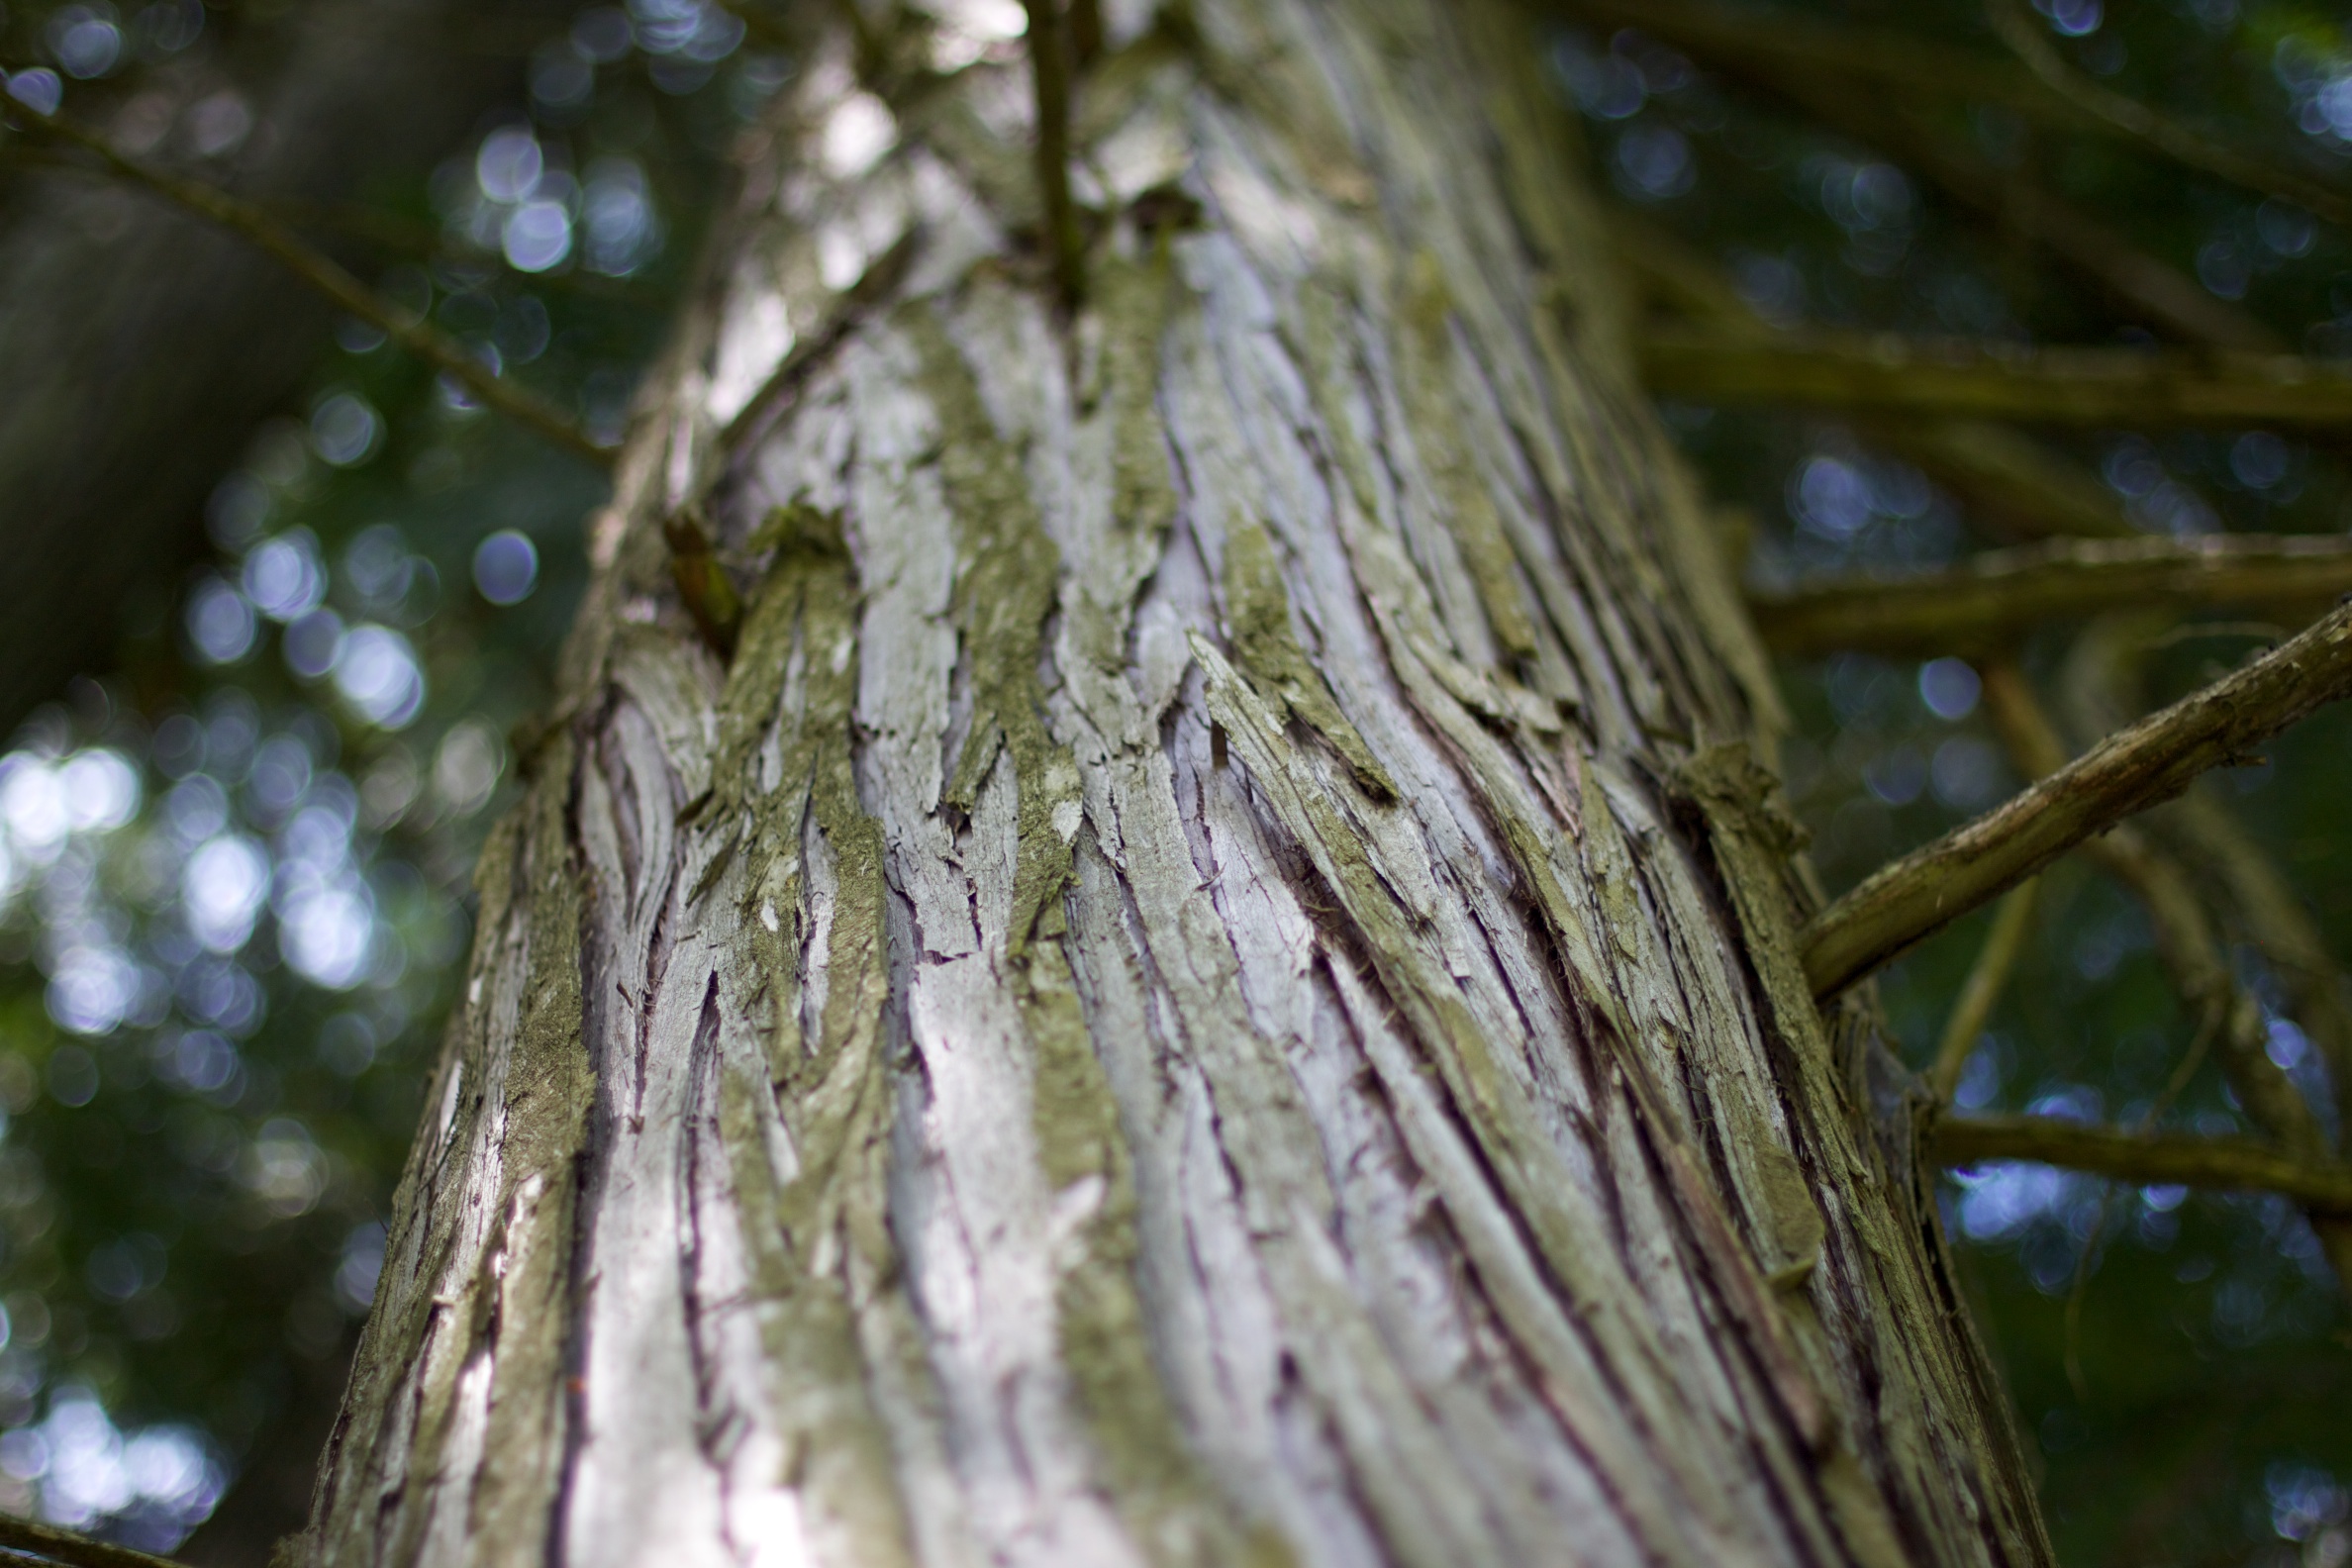
tree, nature, forest, branch, plant, sunlight, leaf, flower, trunk, green, botany, flora, rainforest, deciduous, woodland, habitat, odyssey, idaho, natural environment, plant stem, woody plant, land plant